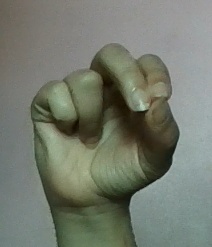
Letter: gaaf